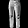
Label: Trouser